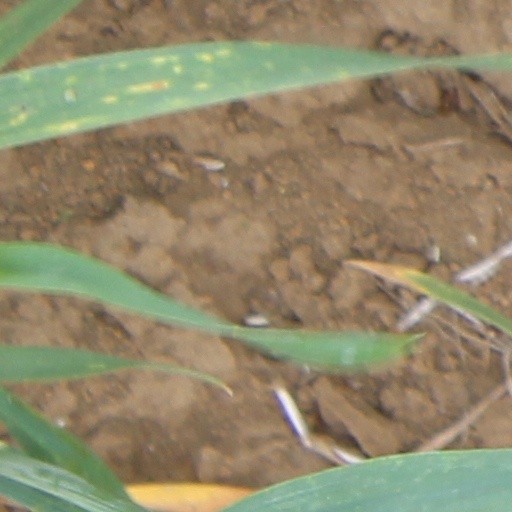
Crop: wheat